SNARE protein

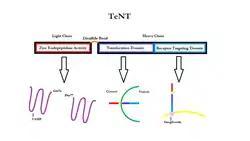
The breakdown of responsibilities and mechanisms of the heavy (HC) and light chain (LC) of tetanus neurotoxin: The HC assists in binding of TeNT to both the ganglioside receptor and the final receptor. Once TeNT is in the vesicle in the inhibitory interneuron space the HC assists in translocation of the LC into the cytoplasm. Then the LC, characterized by zinc endopeptidase activity, inhibits neurotransmission by cleavage of synaptobrevin 1.

Tetanus toxin, or TeNT, is composed of a heavy chain (100KDa) and a light chain (50kDa) connected by a disulfide bond. The heavy chain is responsible for neurospecific binding of TeNT to the nerve terminal membrane, endocytosis of the toxin, and translocation of the light chain into the cytosol. The light chain has zinc-dependent endopeptidase or more specifically matrix metalloproteinase (MMP) activity through which cleaveage of synaptobrevin or VAMP is carried out.